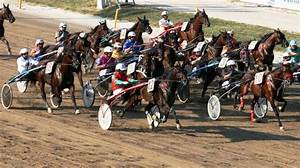
Label: cavallo